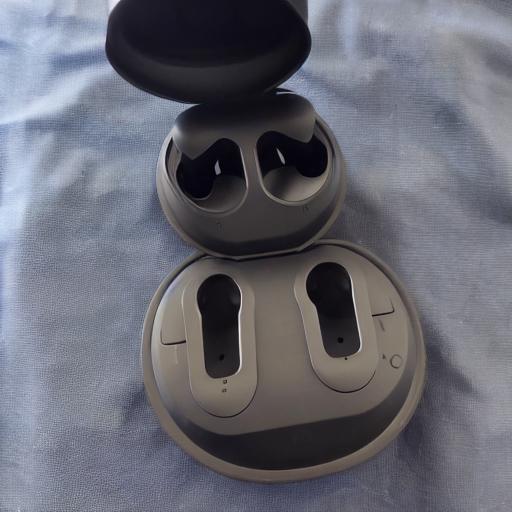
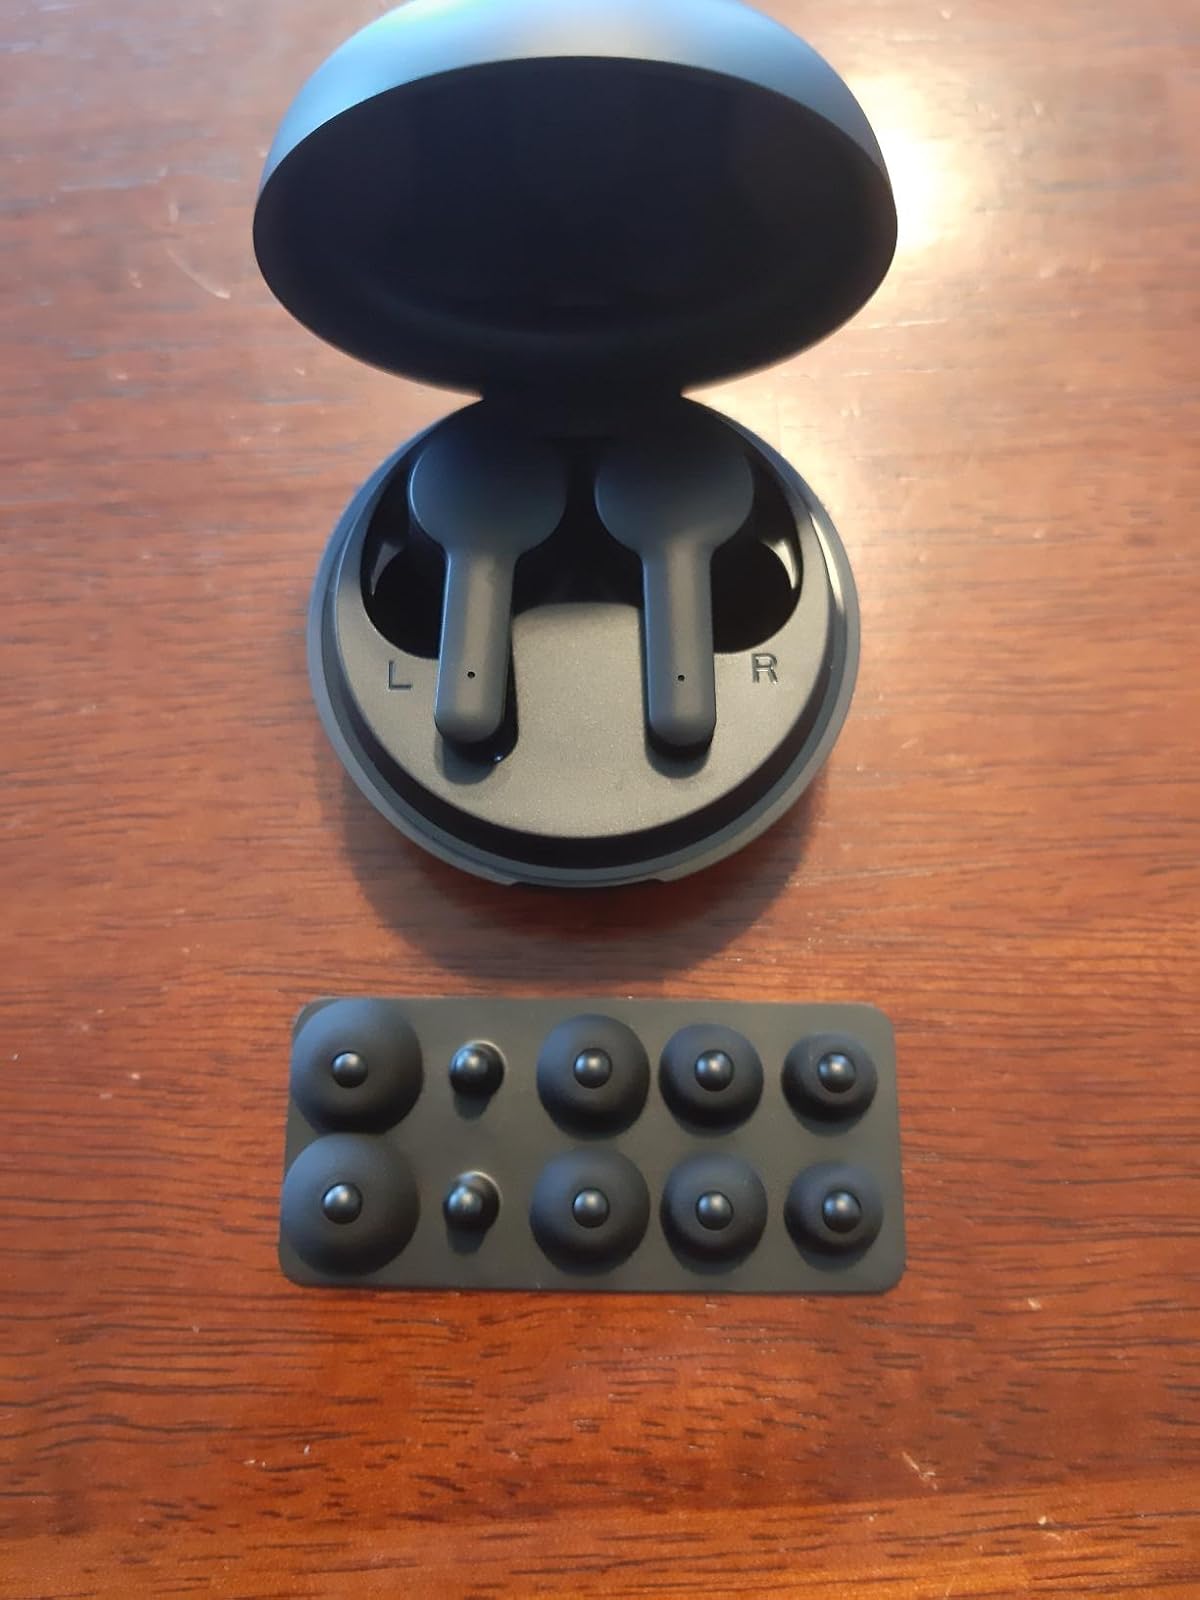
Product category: earbuds
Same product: no